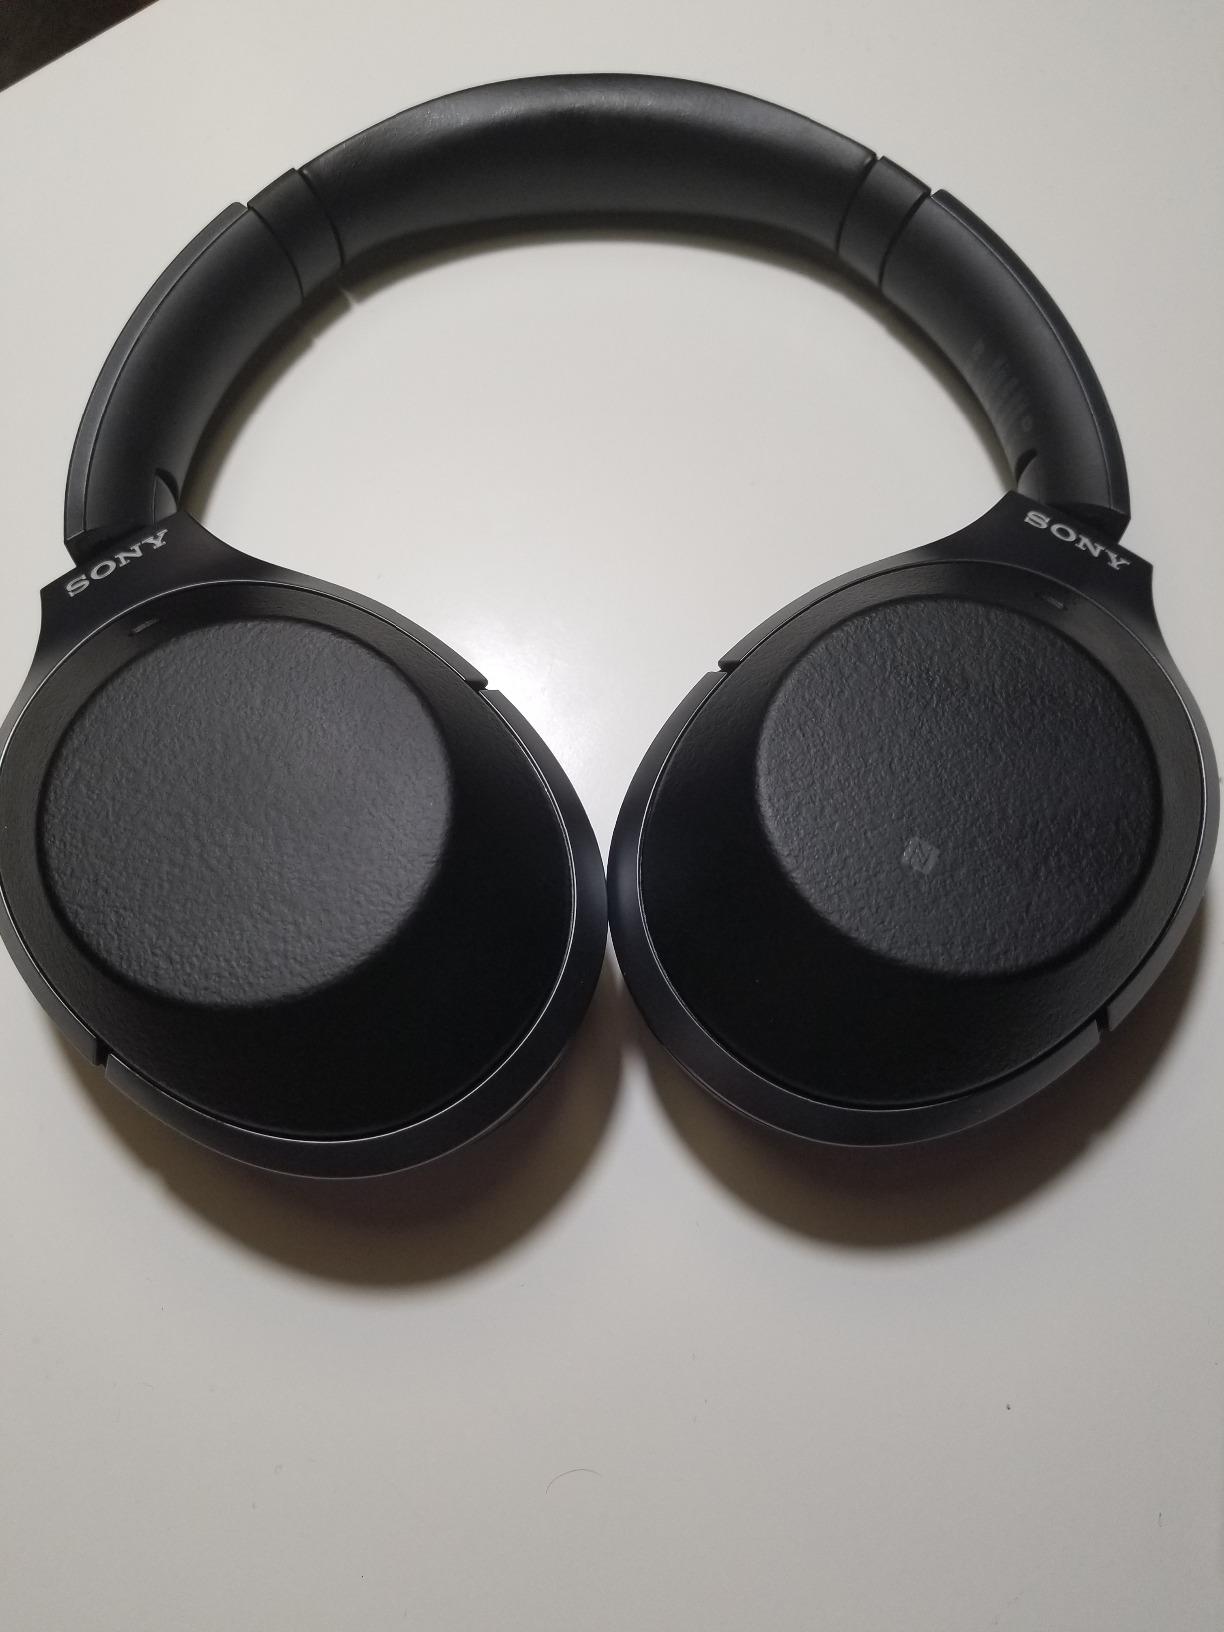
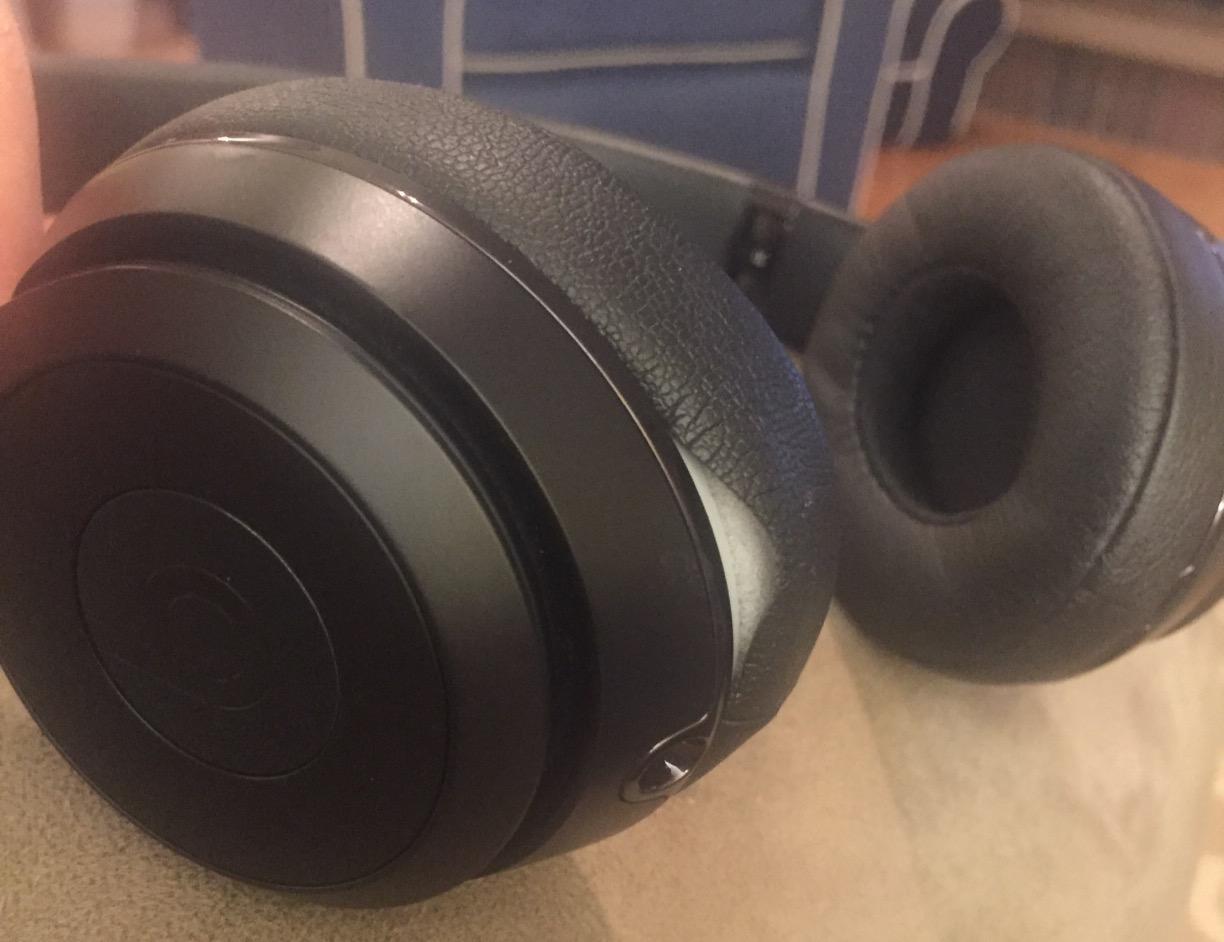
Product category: headphones
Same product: no